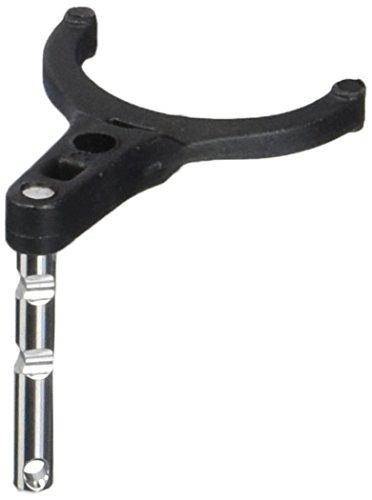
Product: Traxxas 5389X Shift Fork / Shaft
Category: Toys & Games | Hobbies
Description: This is for use on RC vehicles, consult your user's manual for exact parts listings.
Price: $5.65
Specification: ProductDimensions:3.1x1.1x5inches|ItemWeight:0.64ounces|ShippingWeight:0.8ounces(Viewshippingratesandpolicies)|DomesticShipping:ItemcanbeshippedwithinU.S.|InternationalShipping:ThisitemcanbeshippedtoselectcountriesoutsideoftheU.S.LearnMore|ASIN:B000ERBDNC|Itemmodelnumber:TRA5389X|Manufacturerrecommendedage:15yearsandup